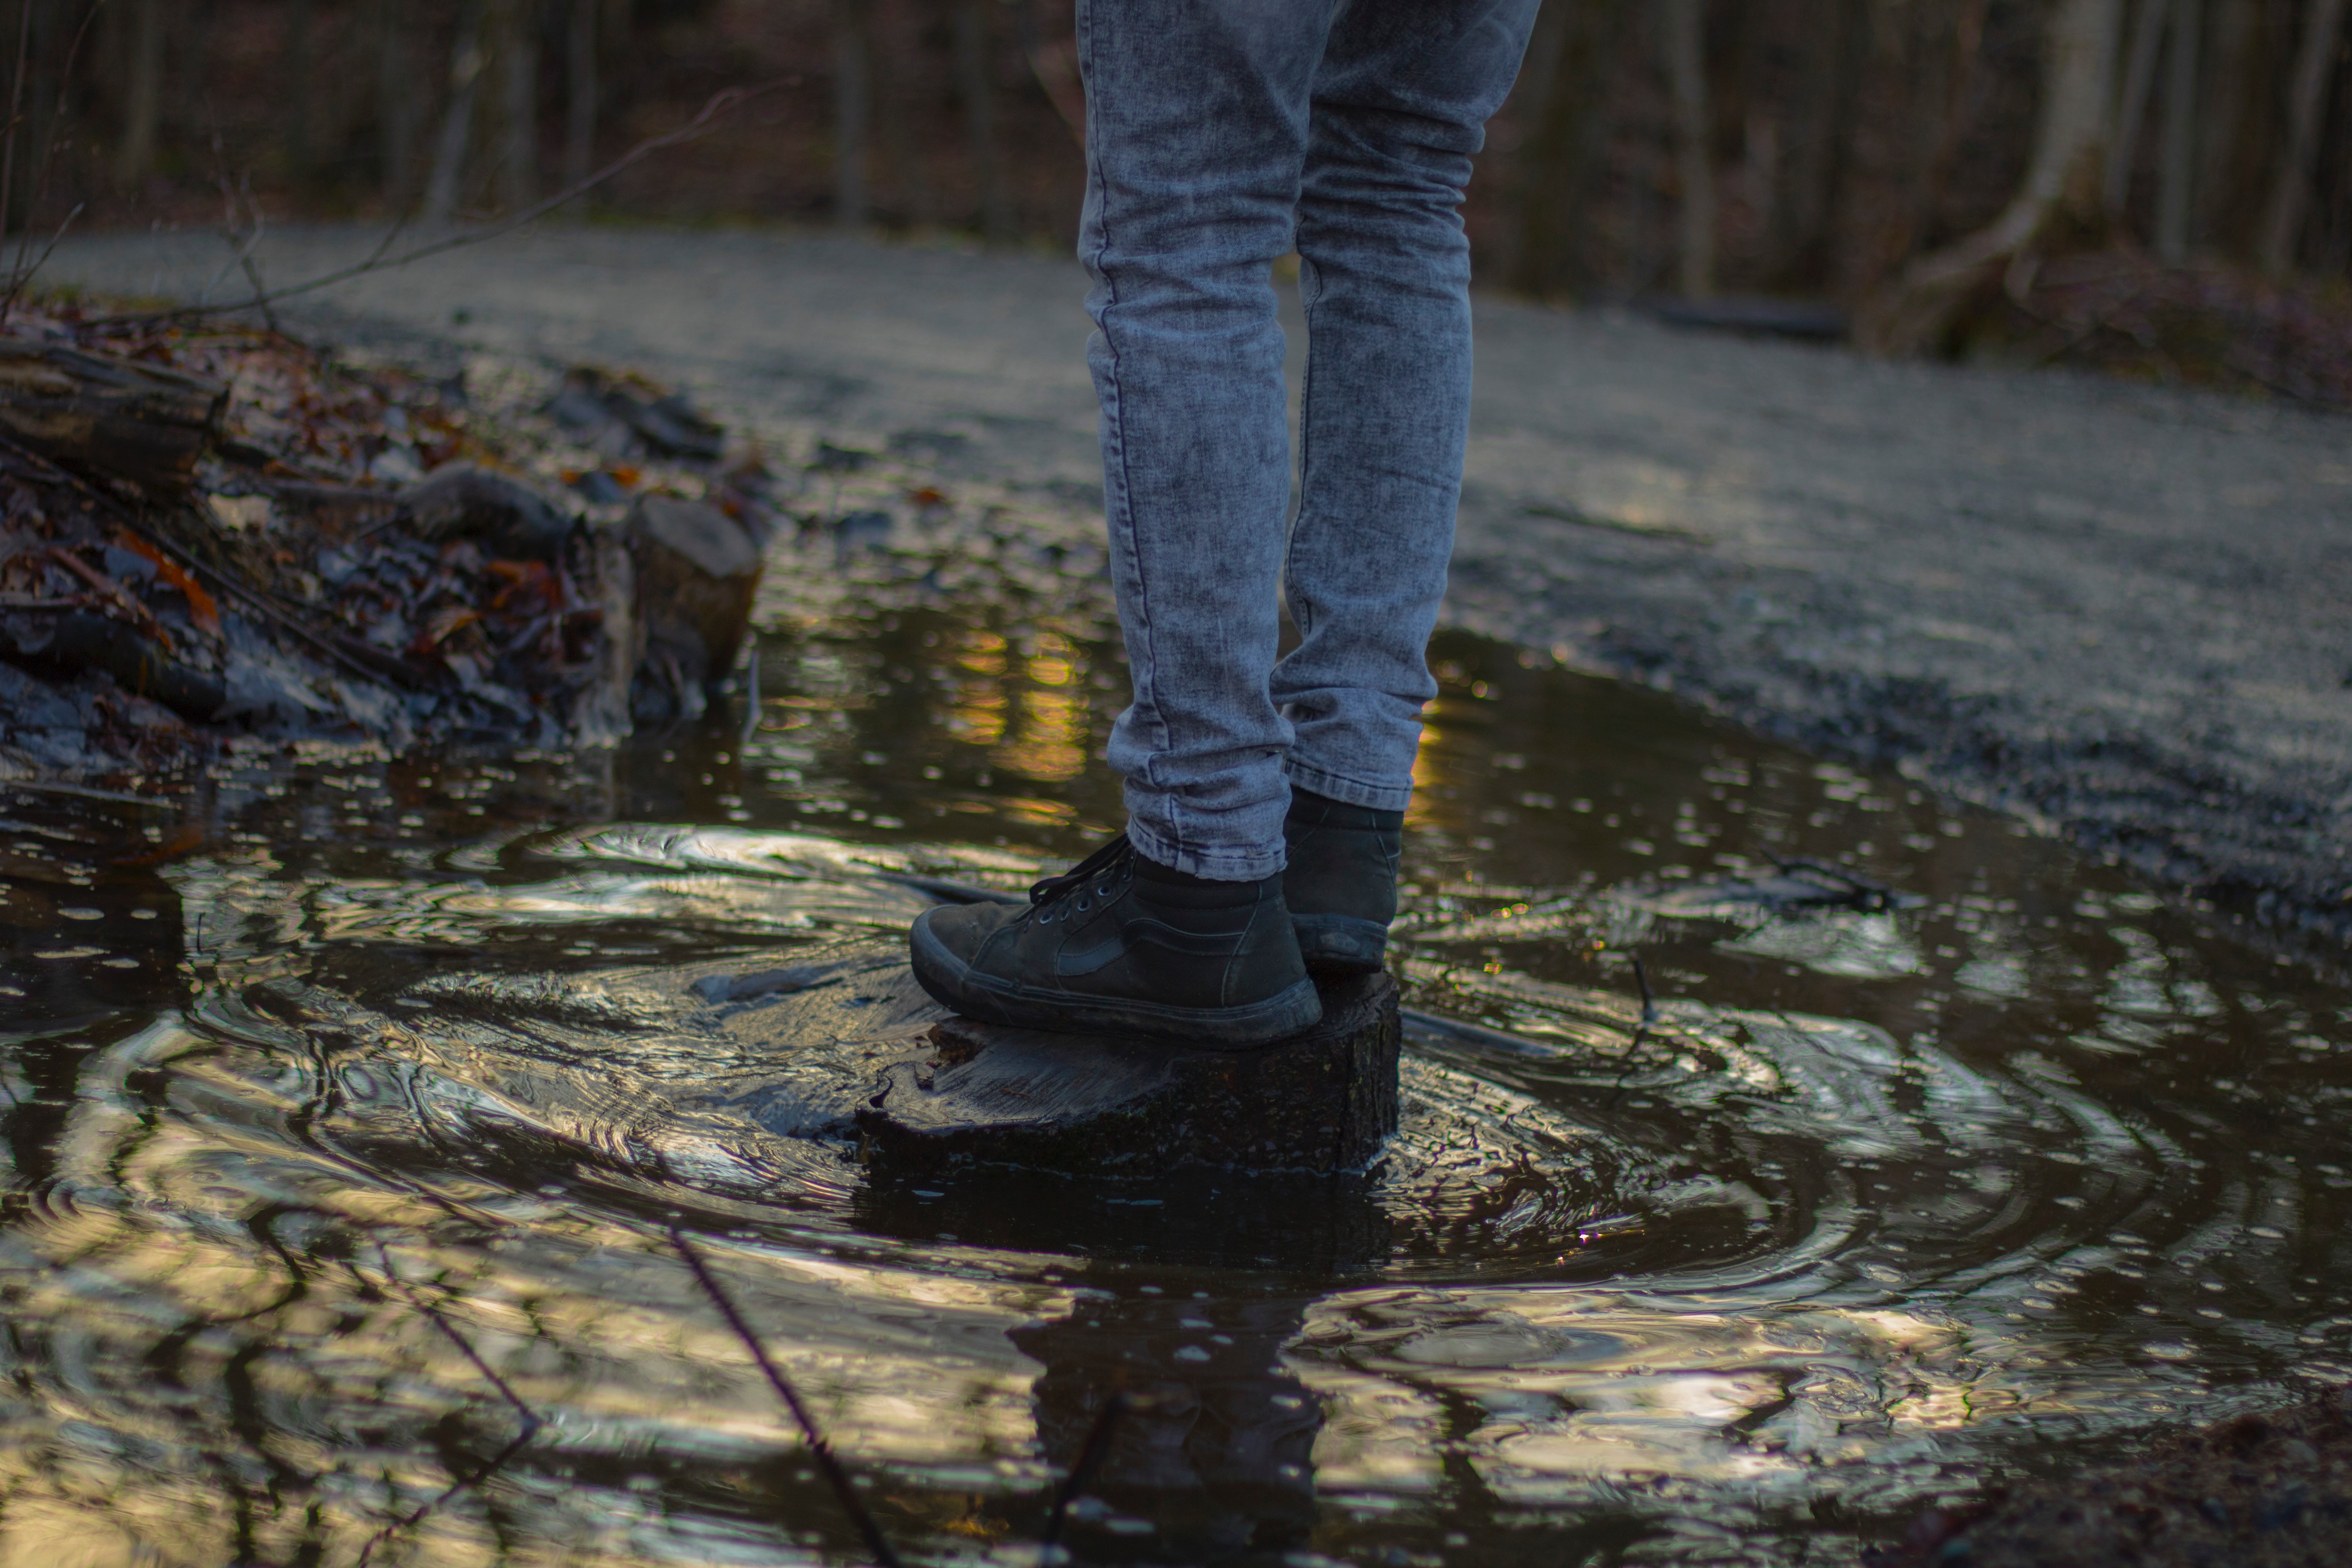
water, reflection, footwear, leg, puddle, jeans, shoe, mud, boot, thigh, human leg, denim